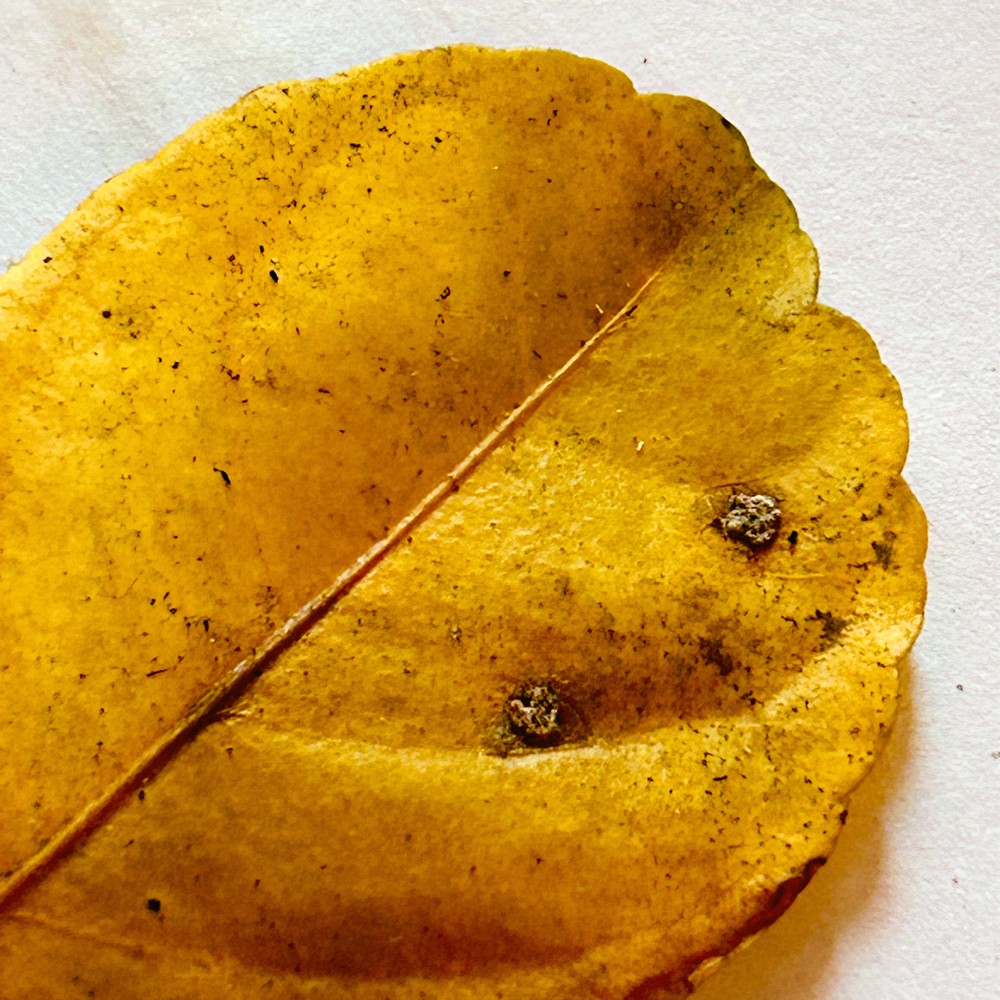
Label: Dry Leaf